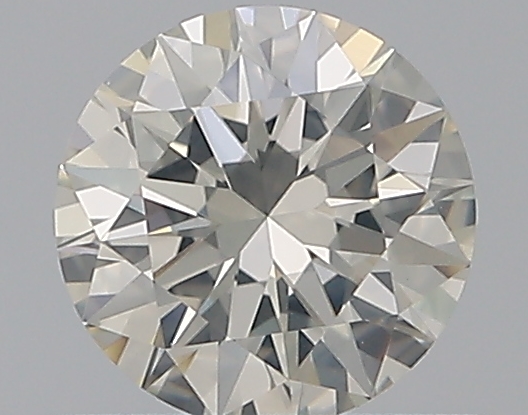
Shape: round
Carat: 0.54
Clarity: SI1
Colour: J
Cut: EX
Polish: EX
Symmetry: EX
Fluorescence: F
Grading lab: GIA
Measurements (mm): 5.26 x 5.27 x 3.21